Longjia railway station

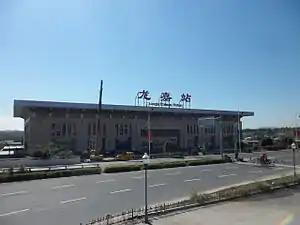

Longjia railway station is a railway station of the Changchun–Jilin intercity railway. It is located on the basement of the Changchun Longjia International Airport of Changchun, in the Jilin province of China, there are currently high-speed rail connecting the station with Changchun as well as Jilin. It opened on 11 January 2011.